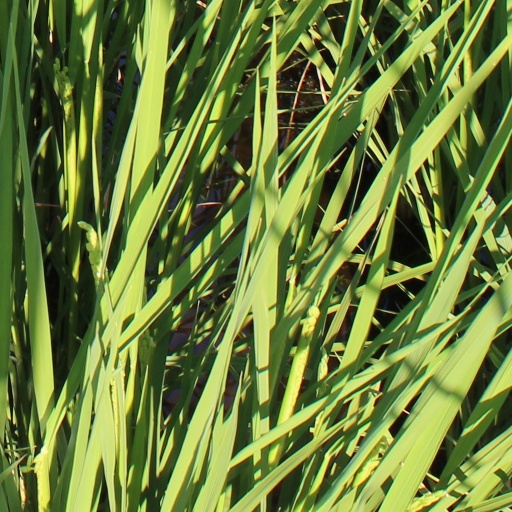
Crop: rice